Robert Seyfarth

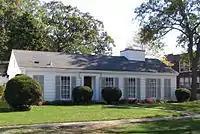
The William Schreiber house, Blue Island, IL. 1950

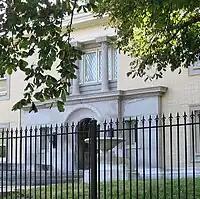
Detail, front doorway of the Alexander and Sarah Colvin House, 5940 N. Sheridan Road, Edgewater, Chicago, IL. George Washington Maher, architect. 1909

Not all of Seyfarth's buildings have survived. One house at 67th and Yale was demolished in the late 1960s to make way for the construction of Kennedy–King College. The parking lot for the 6th District (Gresham) police station, built in 1997, occupies the spot where Dr. F.S. Tufts had built a store and offices (at 7754 S. Halsted St.) in 1909. At least one demolished house continues to live on, in a manner of speaking. Although it was a designated local landmark, the George Mahler house at 90 Ridge Road in Highland Park (1942) was demolished and replaced with a larger home, but its virtual twin still stands at 12857 S. Maple Avenue in Blue Island, having been built for William Schrieber in 1950, the year of Robert Seyfarth's passing. Ada Louise Huxtable, the Pulitzer Prize-winning architectural critic for "The New York Times", made this classic observation about the phenomenon in a 1968 article she wrote about the demolition of Frank Lloyd Wright's Imperial Hotel (1923–1968) in Tokyo: "There is no art as impermanent as architecture. All that solid brick and stone mean nothing. Concrete is as evanescent as air. The monuments of our civilization stand, usually, on negotiable real estate; their value goes down as land value goes up. ... The logic and mathematics are immutable." Most demolitions of Seyfarth's buildings fall into this category - they're torn down with little fanfare to be replaced by larger homes and buildings.